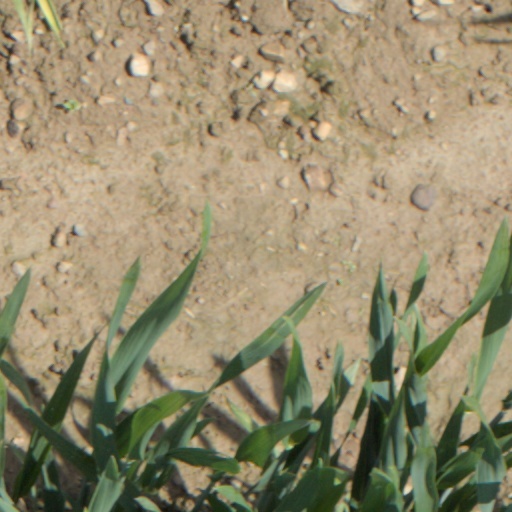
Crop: wheat